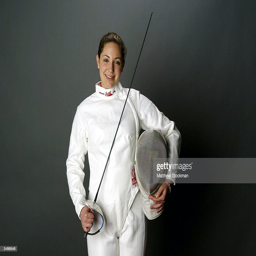
olympic athlete stands for a portrait during the trials .